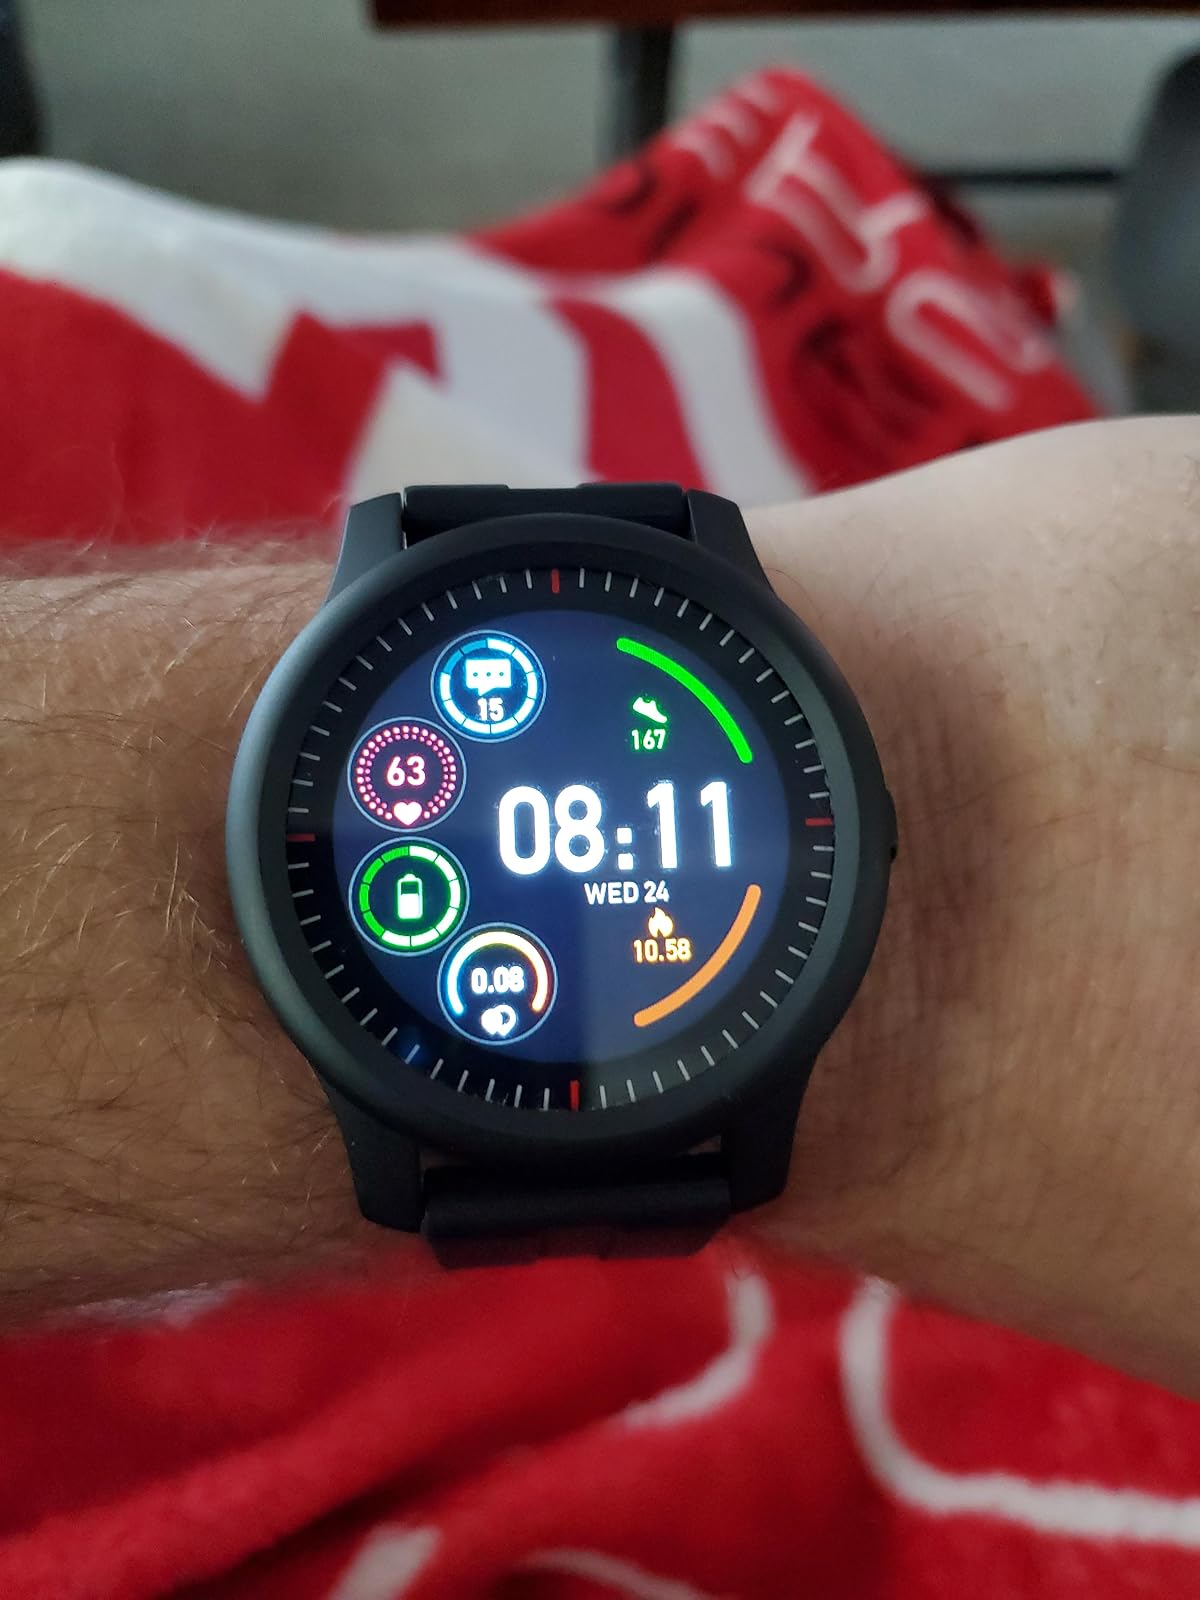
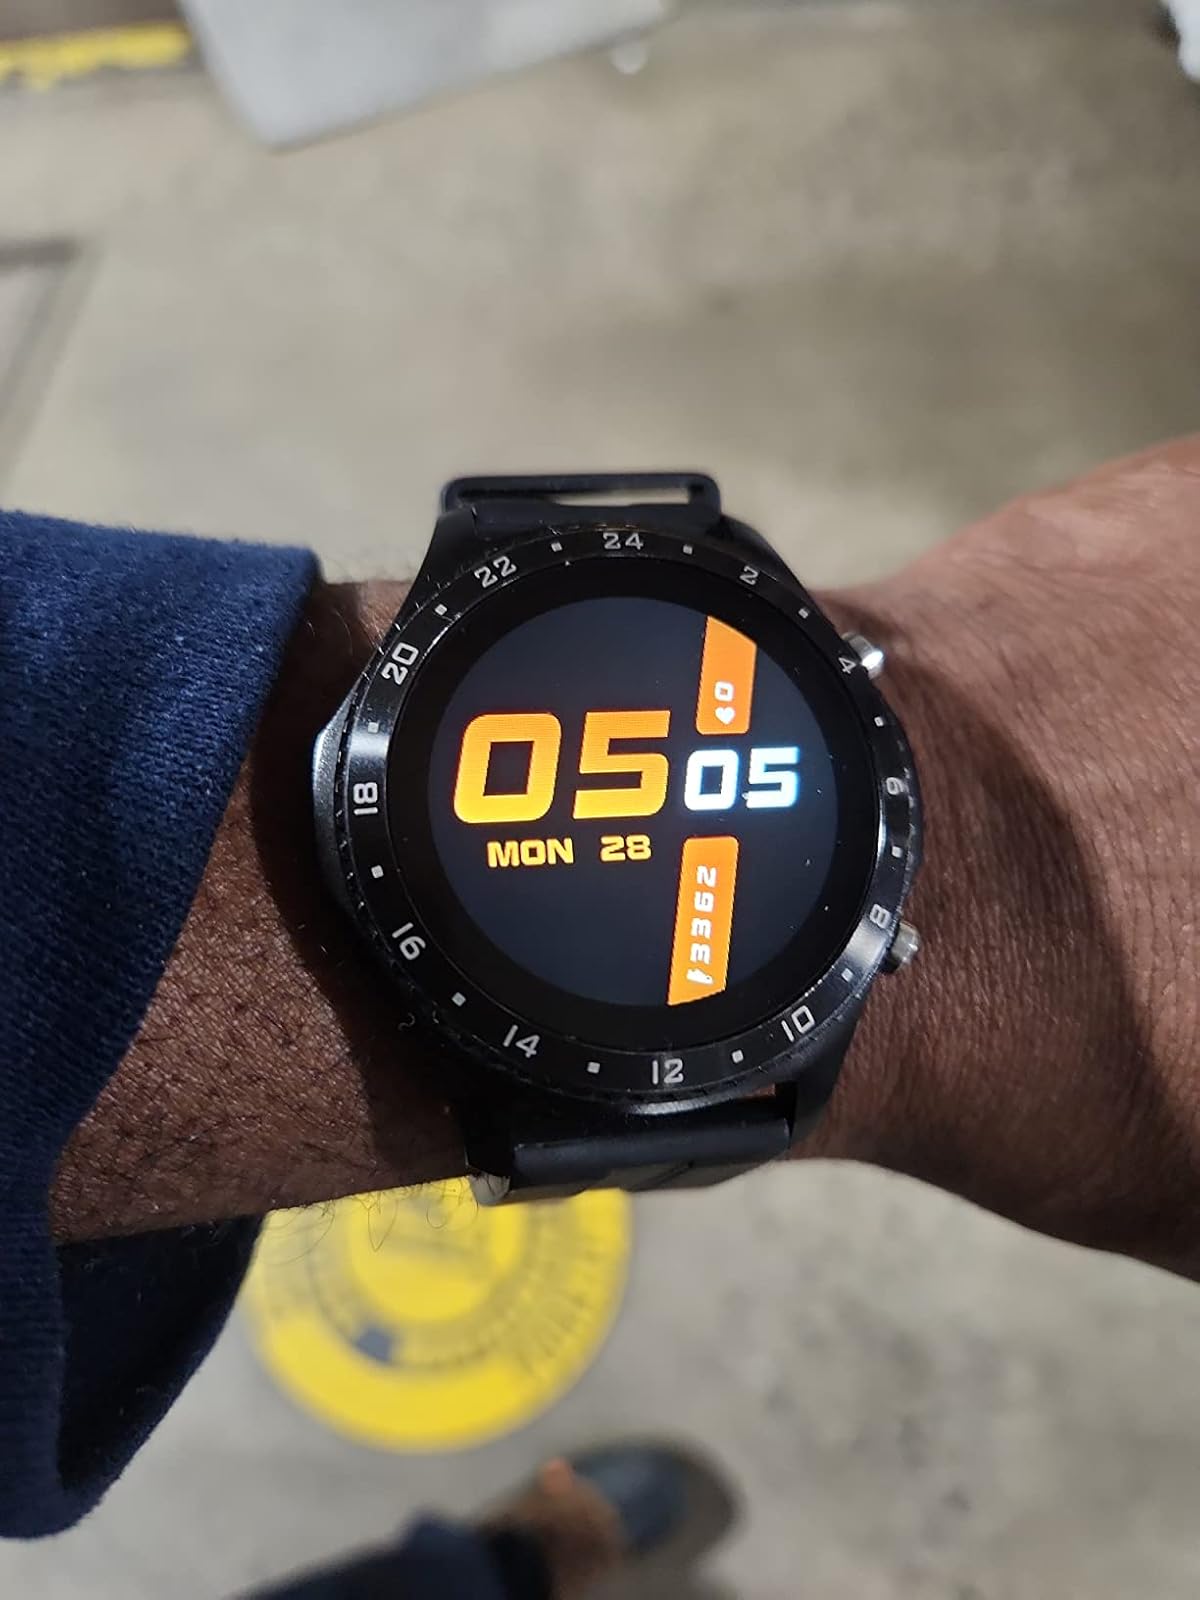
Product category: smartwatch
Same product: no